Ambrose Dudley, 3rd Earl of Warwick

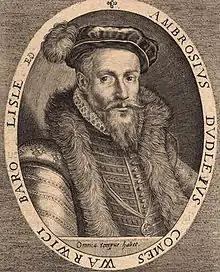
Engraving by Willem de Passe, 1620, after an earlier portrait

Ambrose Dudley, 3rd Earl of Warwick, KG (c. 1530 – 21 February 1590) was an English nobleman and general, and an elder brother of Queen Elizabeth I's favourite, Robert Dudley, Earl of Leicester. Their father was John Dudley, Duke of Northumberland, who led the English government from 1550–1553 under King Edward VI and unsuccessfully tried to establish Lady Jane Grey on the English throne after the King's death in July 1553. For his participation in this venture, Ambrose Dudley was imprisoned in the Tower of London and condemned to death. Reprieved, his rehabilitation came after he fought for King Philip in the Battle of St. Quentin.